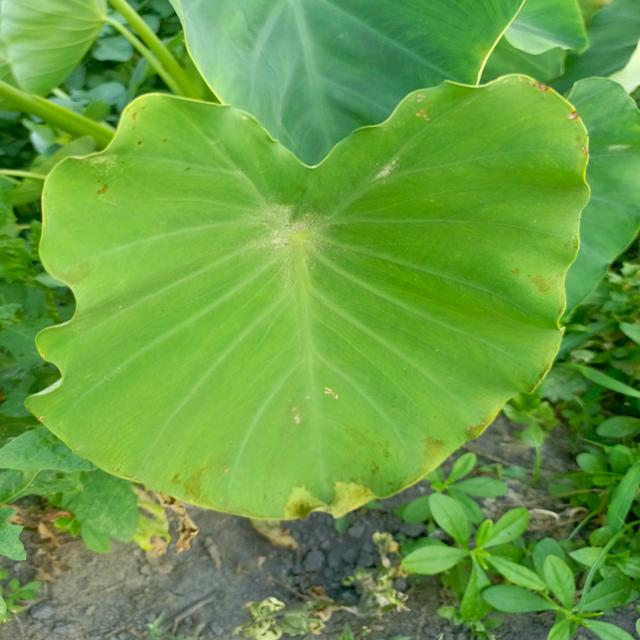
Label: Early_Blight